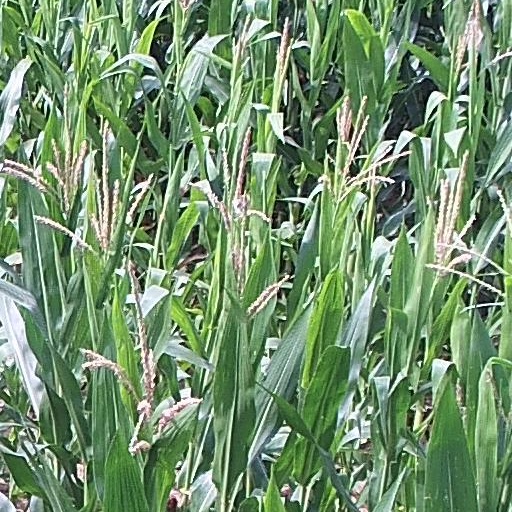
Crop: maize; corn